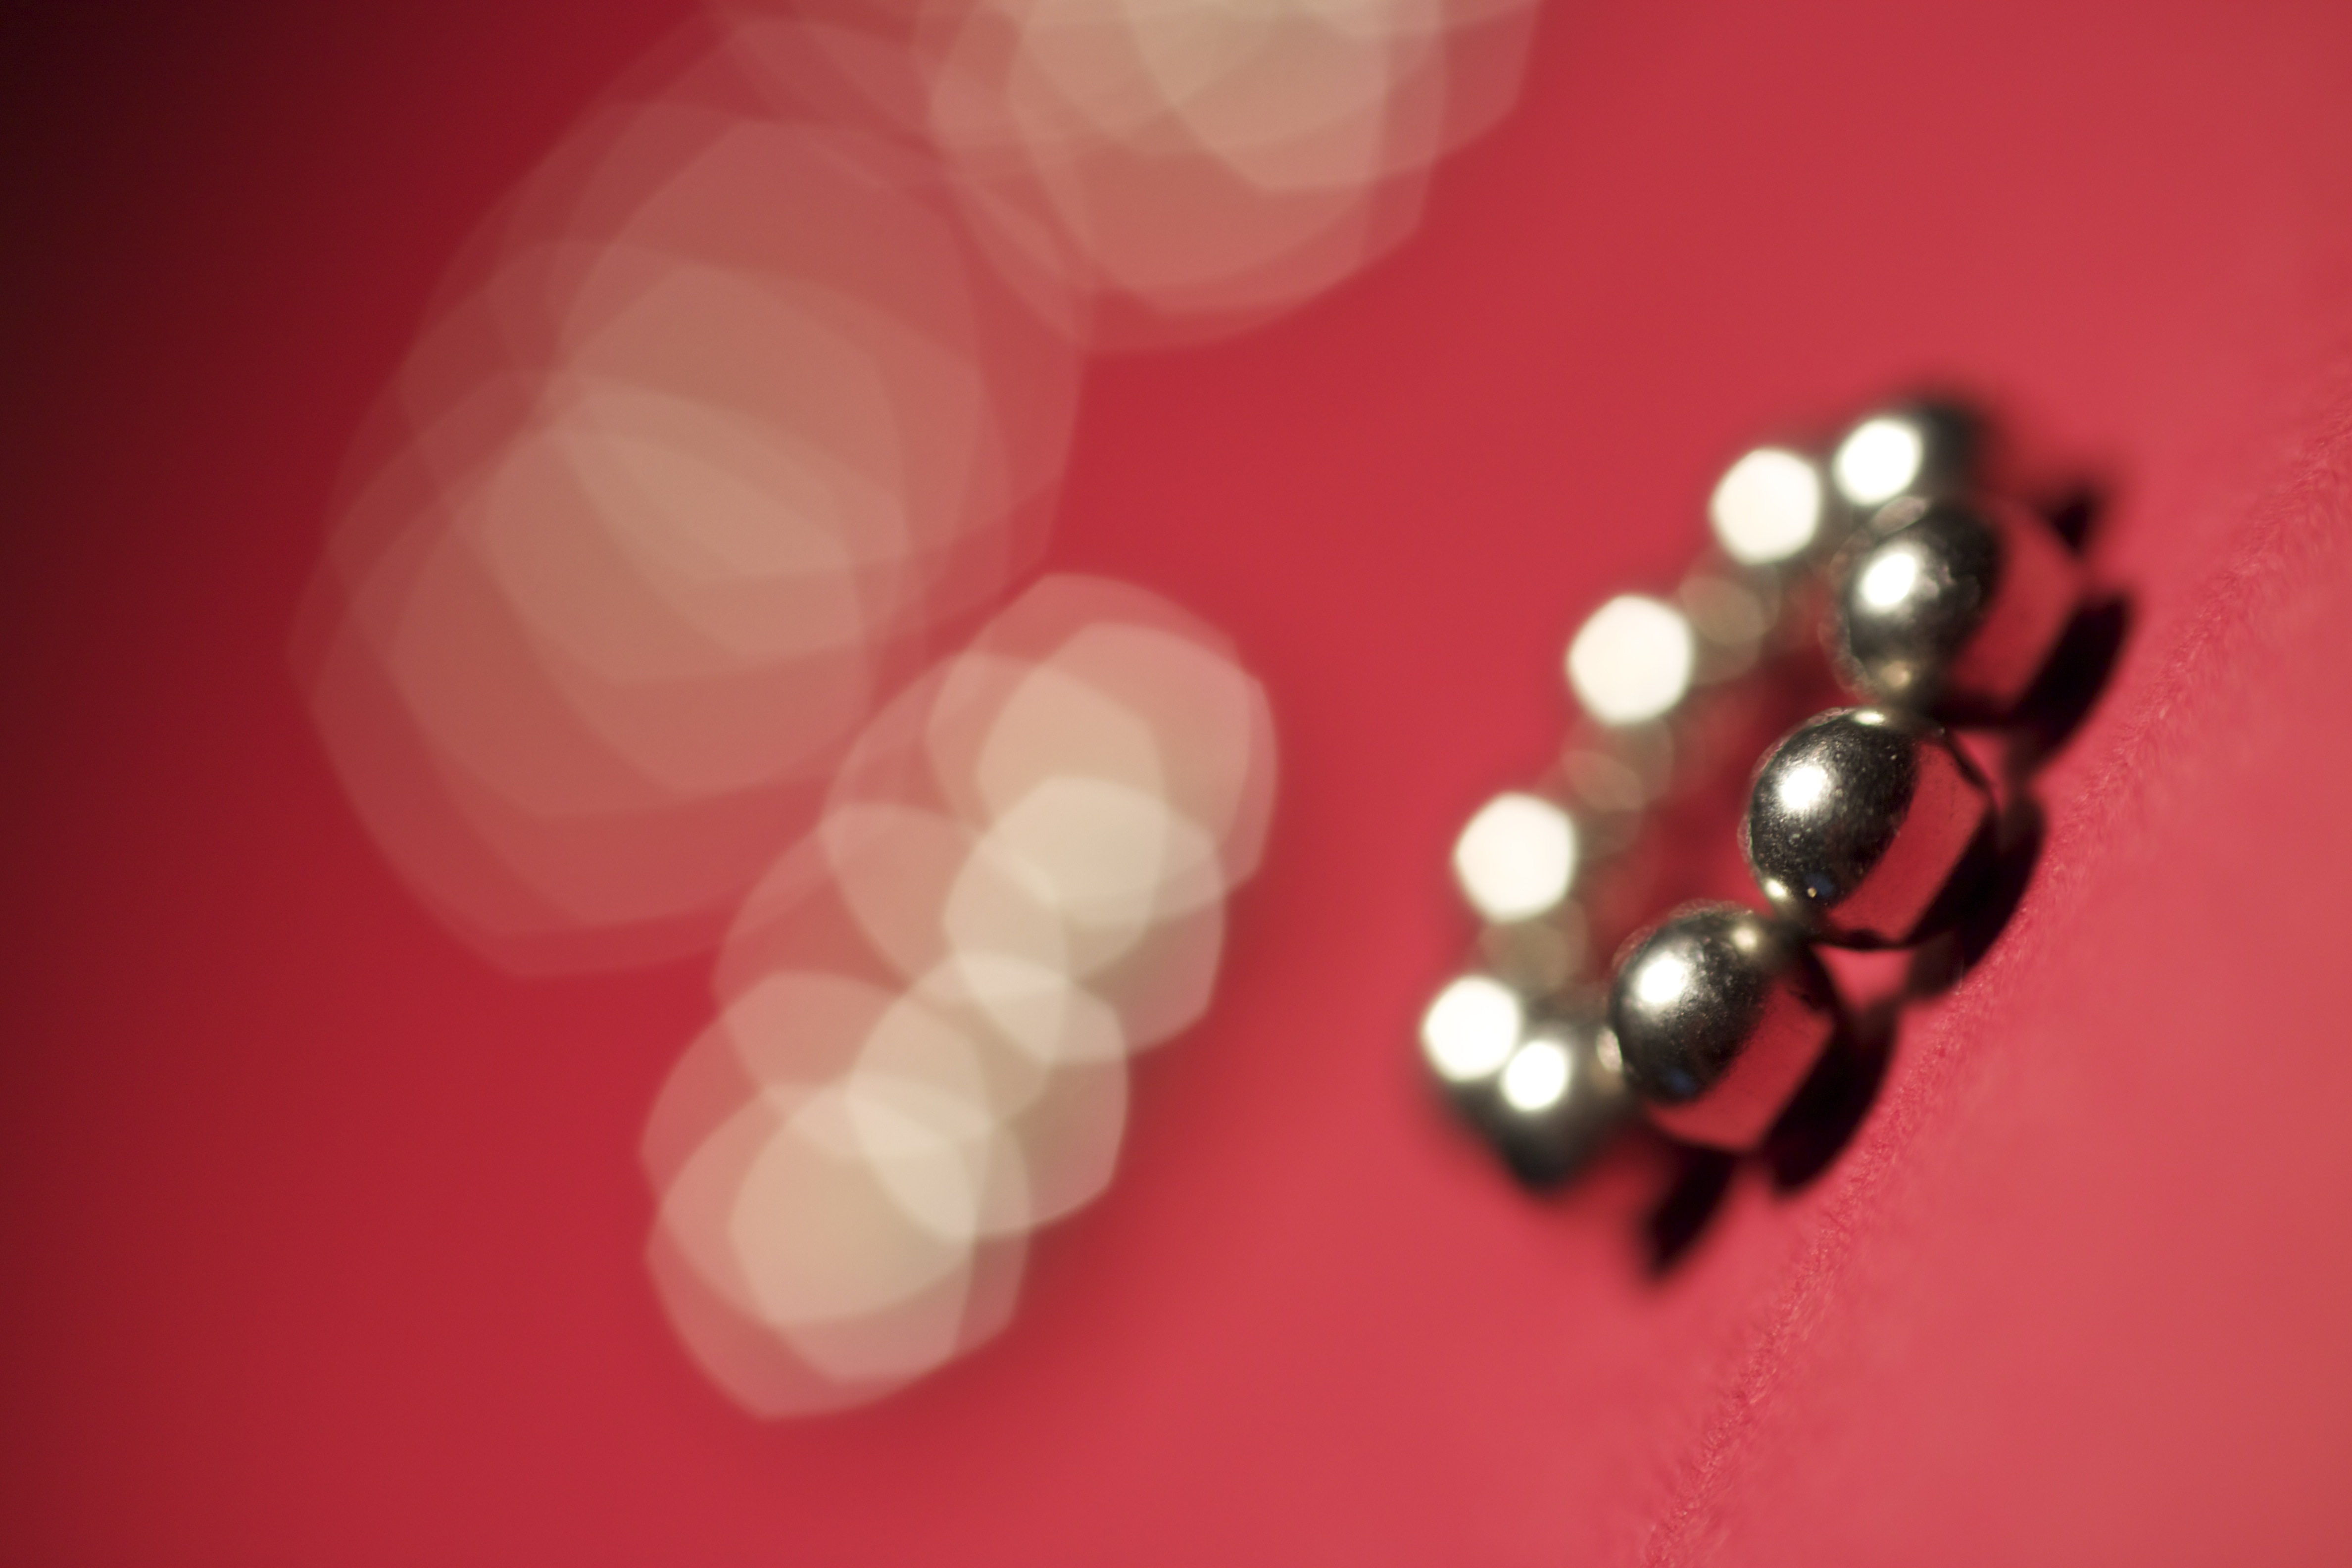
hand, petal, heart, finger, red, pink, circle, close up, jewellery, organ, macro photography, fashion accessory